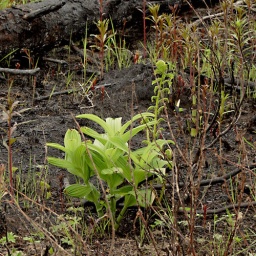
Not the banana kind of plantain, but the orchid kind. Never seen this plant before in my life